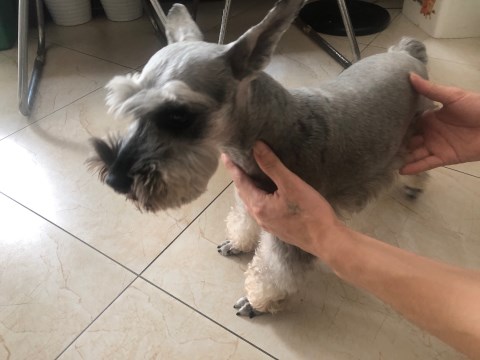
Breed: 2342-n000102-miniature_schnauzer